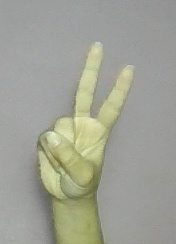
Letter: taa